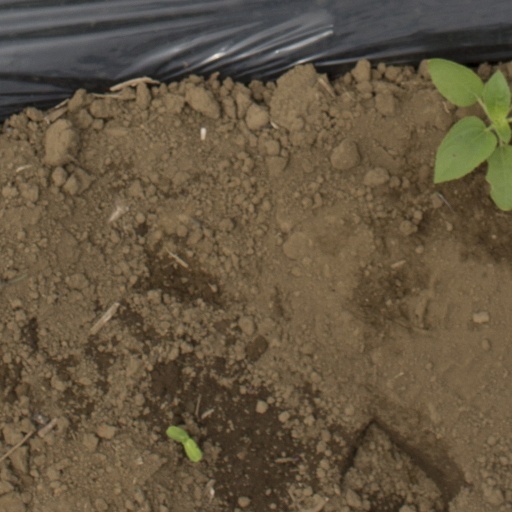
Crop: Jerusalem artichoke